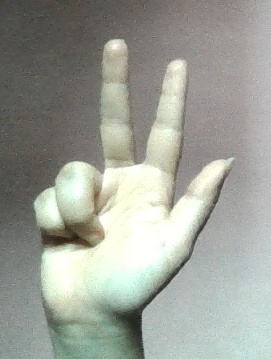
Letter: al